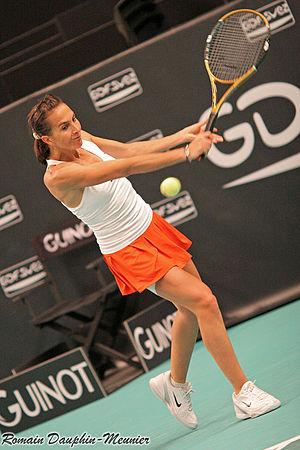
Selima Sfar (TUN), Qualifications 1er tour, Open Gaz de France Suez, Stade Pierre de Coubertin, Paris, samedi 7 février 2009.